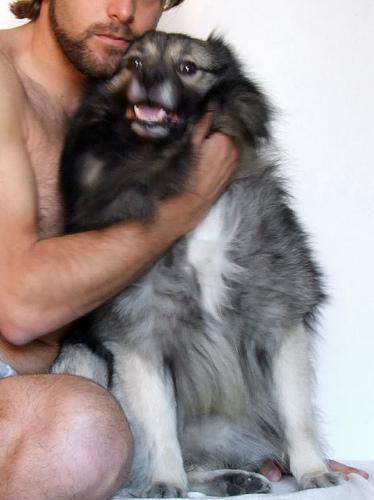
keeshond